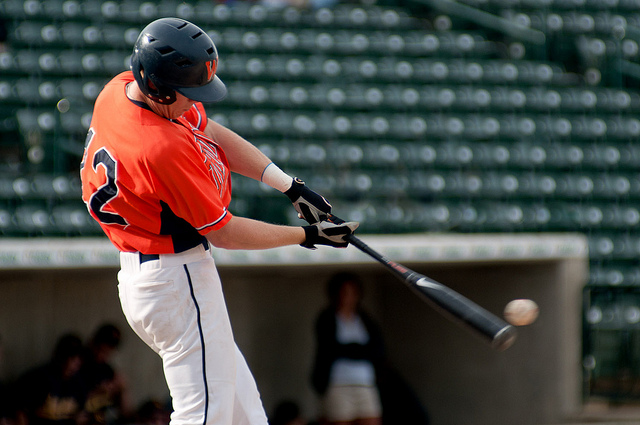
vận động viên bóng chày nam cầm gậy đang đánh bóng